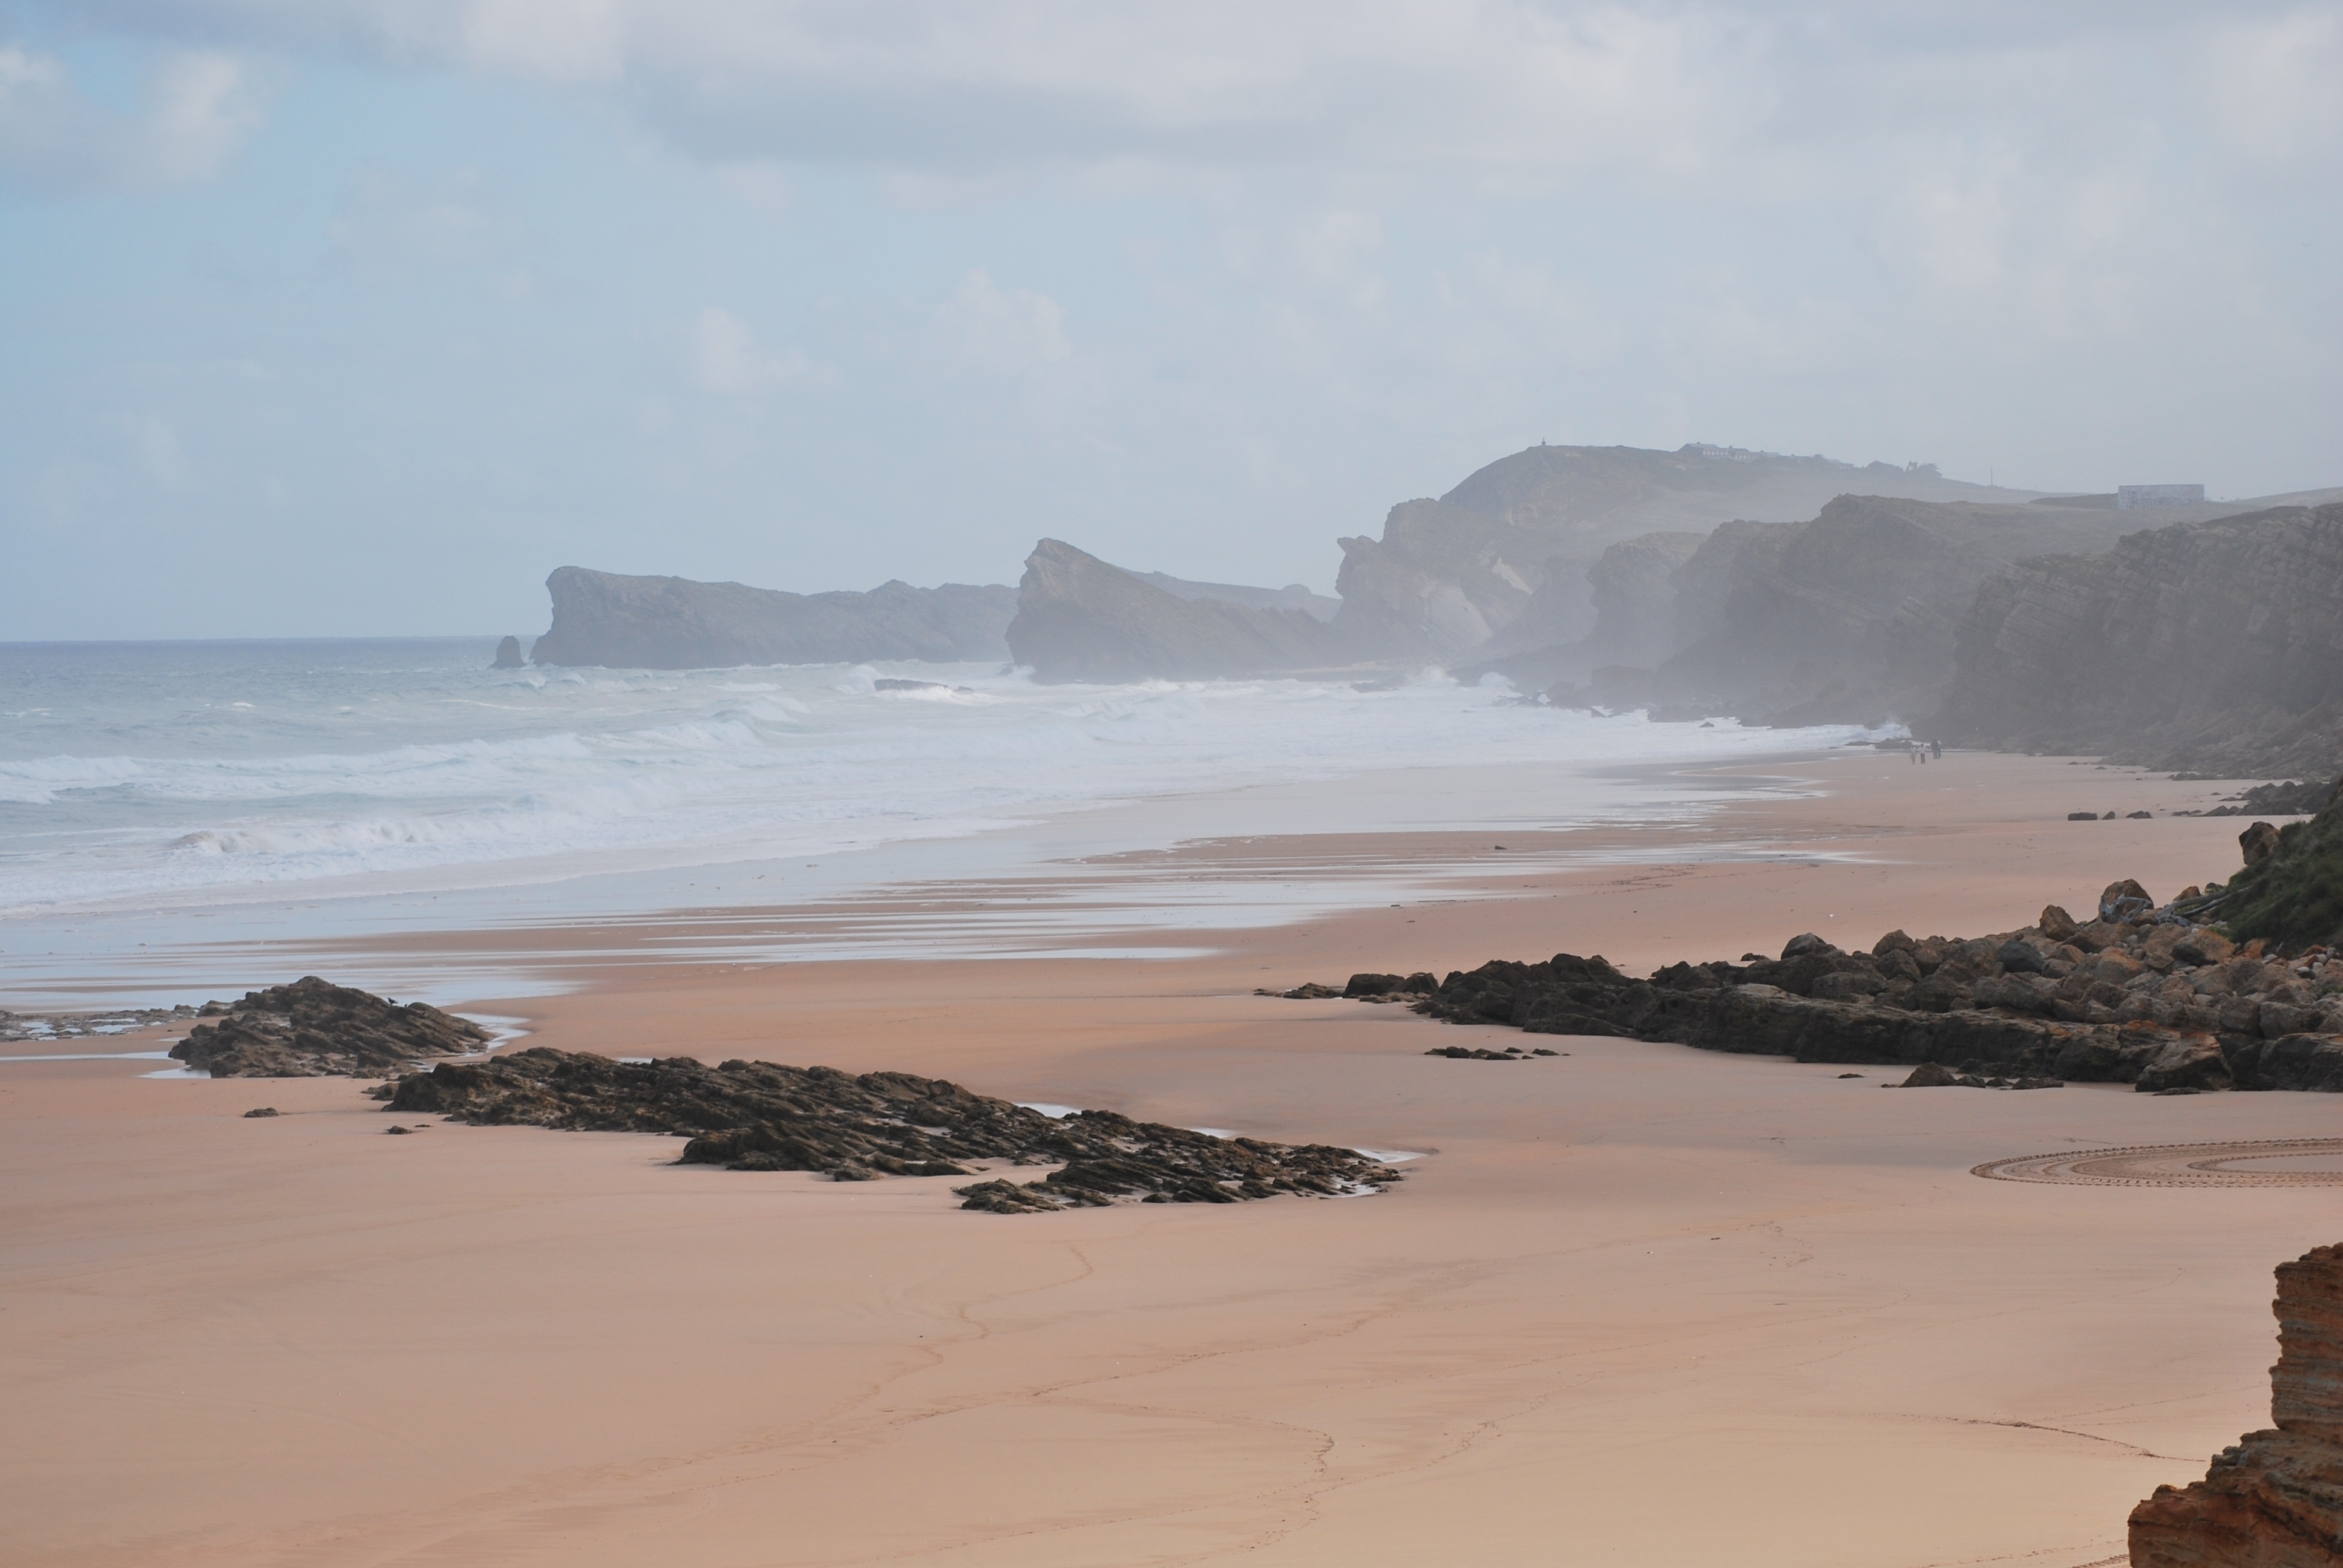
beach, sea, coast, sand, ocean, shore, wave, cliff, bay, terrain, material, body of water, september, cantabria, cape, liencres, wind wave